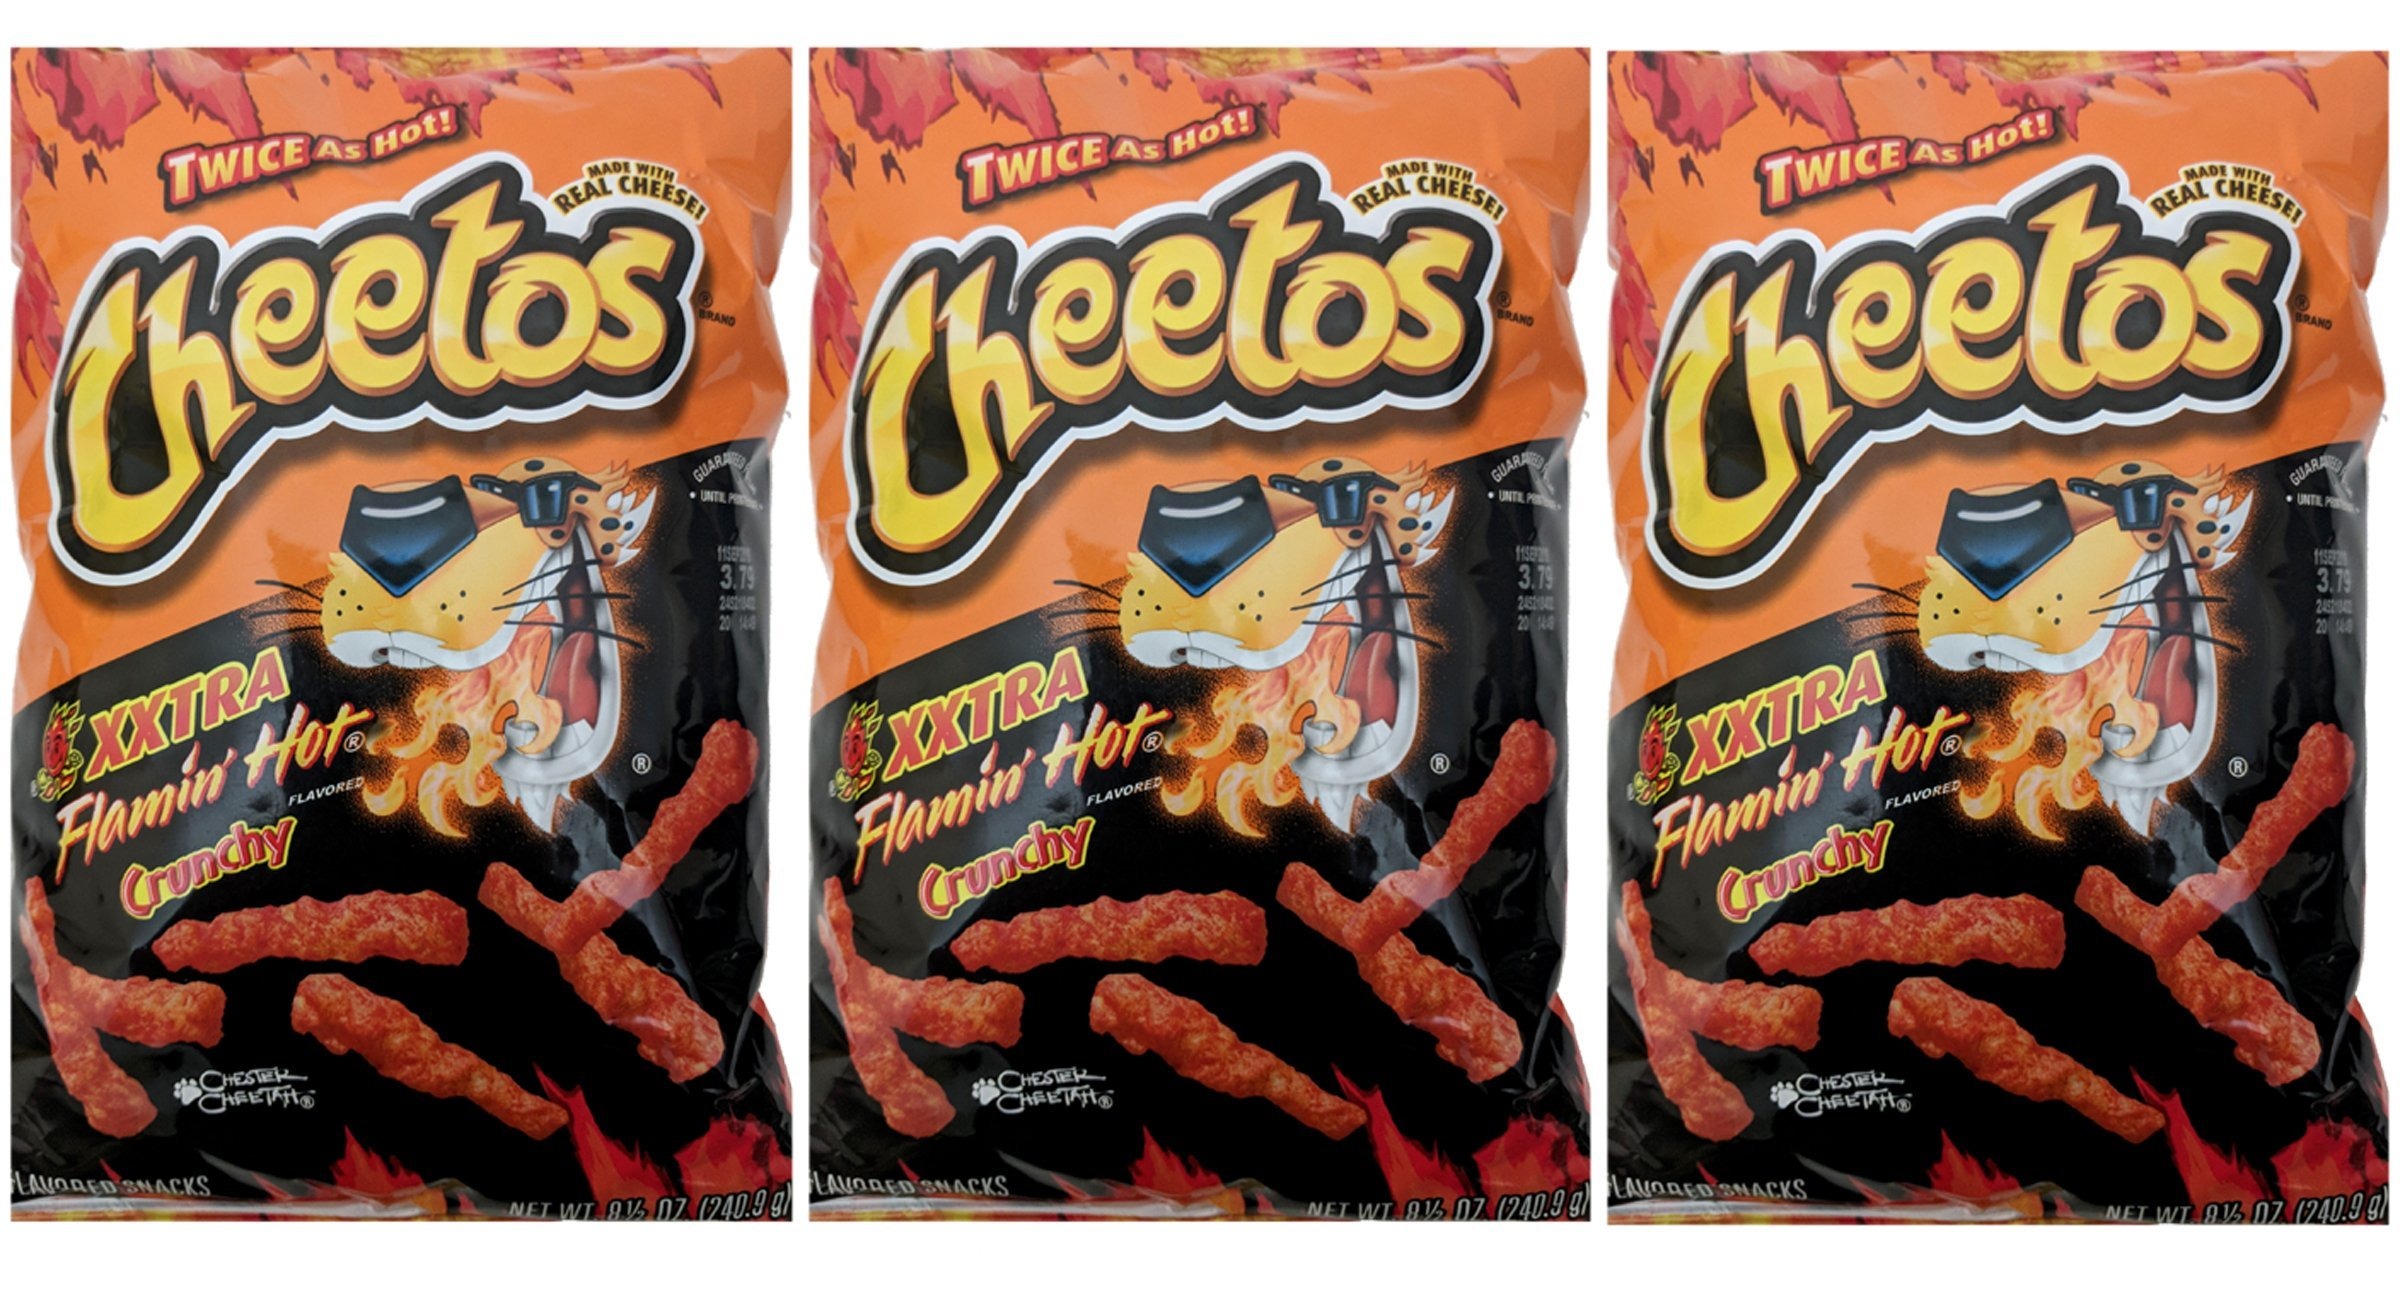
Item Name: Cheetos XXtra Flamin' Hot Crunchy - 8.5 Oz (3pk)
Bullet Point 1: Cheetos Xxtra Flamin' Hot Crunchy
Bullet Point 2: Pack of 3
Product Description: Cheetos Xxtra Flamin' Hot Crunchy 9.75 oz
Value: 25.5
Unit: Ounce

Price: 5.39